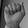
ASL letter: A